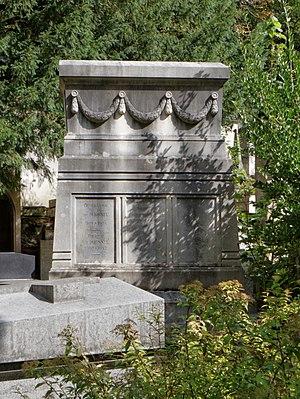
Marie Edgard comte de Maigret, né le 8 mai 1841 au château d’Avennes à Hermonville et mort le 13 octobre 1910 à Trouville-sur-Mer est un vice-amiral français, grand-croix de la Légion d'honneur, appartenant à la famille de Maigret.